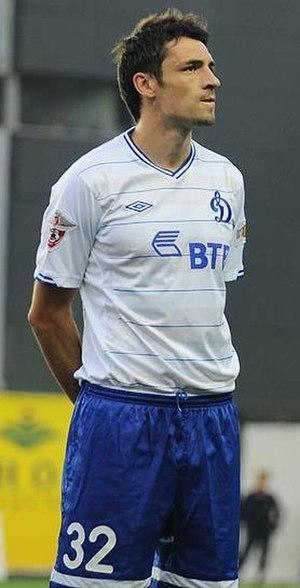
Marko Lomić, né le 13 septembre 1983 à Čačak en Yougoslavie, est un footballeur international serbe qui évoluait au poste d'arrière gauche.